The Dream Catcher (film)

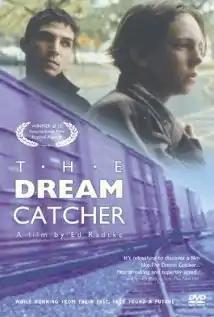
DVD cover

The Dream Catcher is a 1999 American independent drama film, directed by Edward Radtke. It is a road movie, telling the story of two boys on the road.